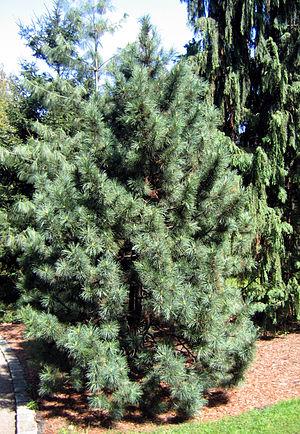
Le pin de Corée est une espèce de pin propre à la Corée, au Japon, à la Sibérie et à la Mandchourie.